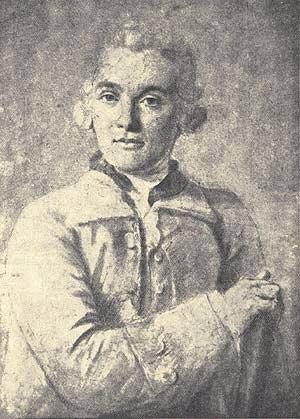
François-Antoine Chevrier est un libelliste lorrain né à Nancy le 11 octobre 1721 et mort à Rotterdam le 26 juin 1762.